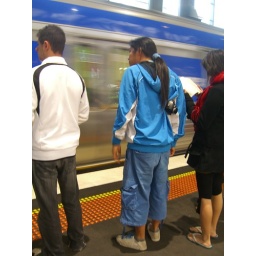
idiom- boys in blue